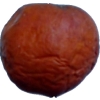
Label: apples